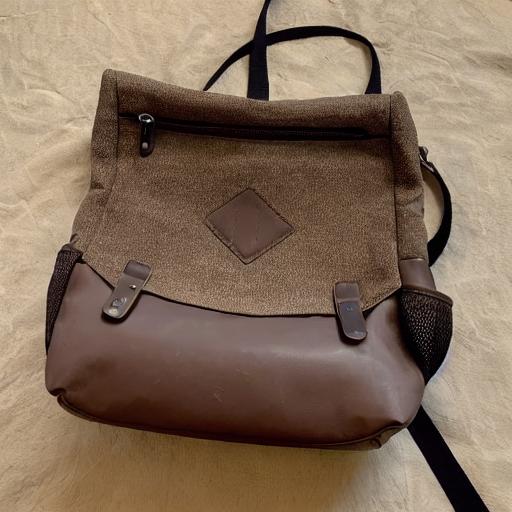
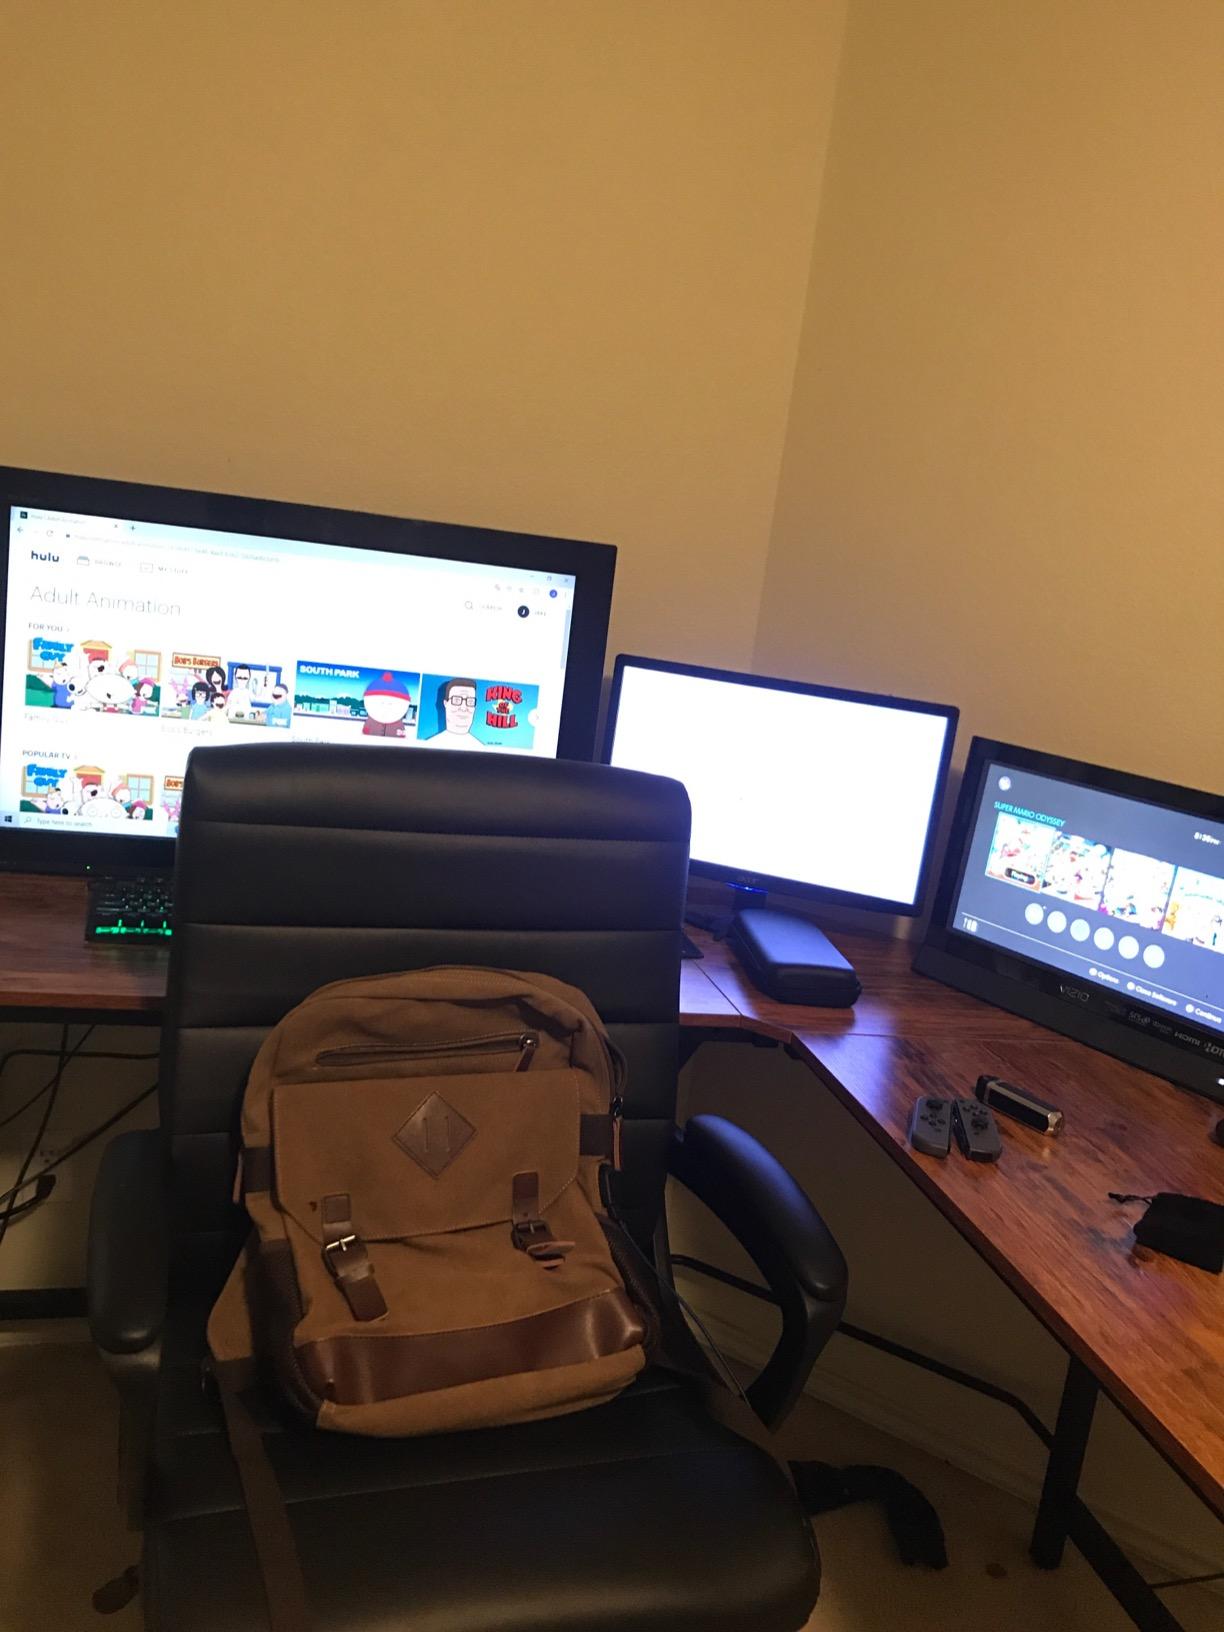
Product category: bag
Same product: no